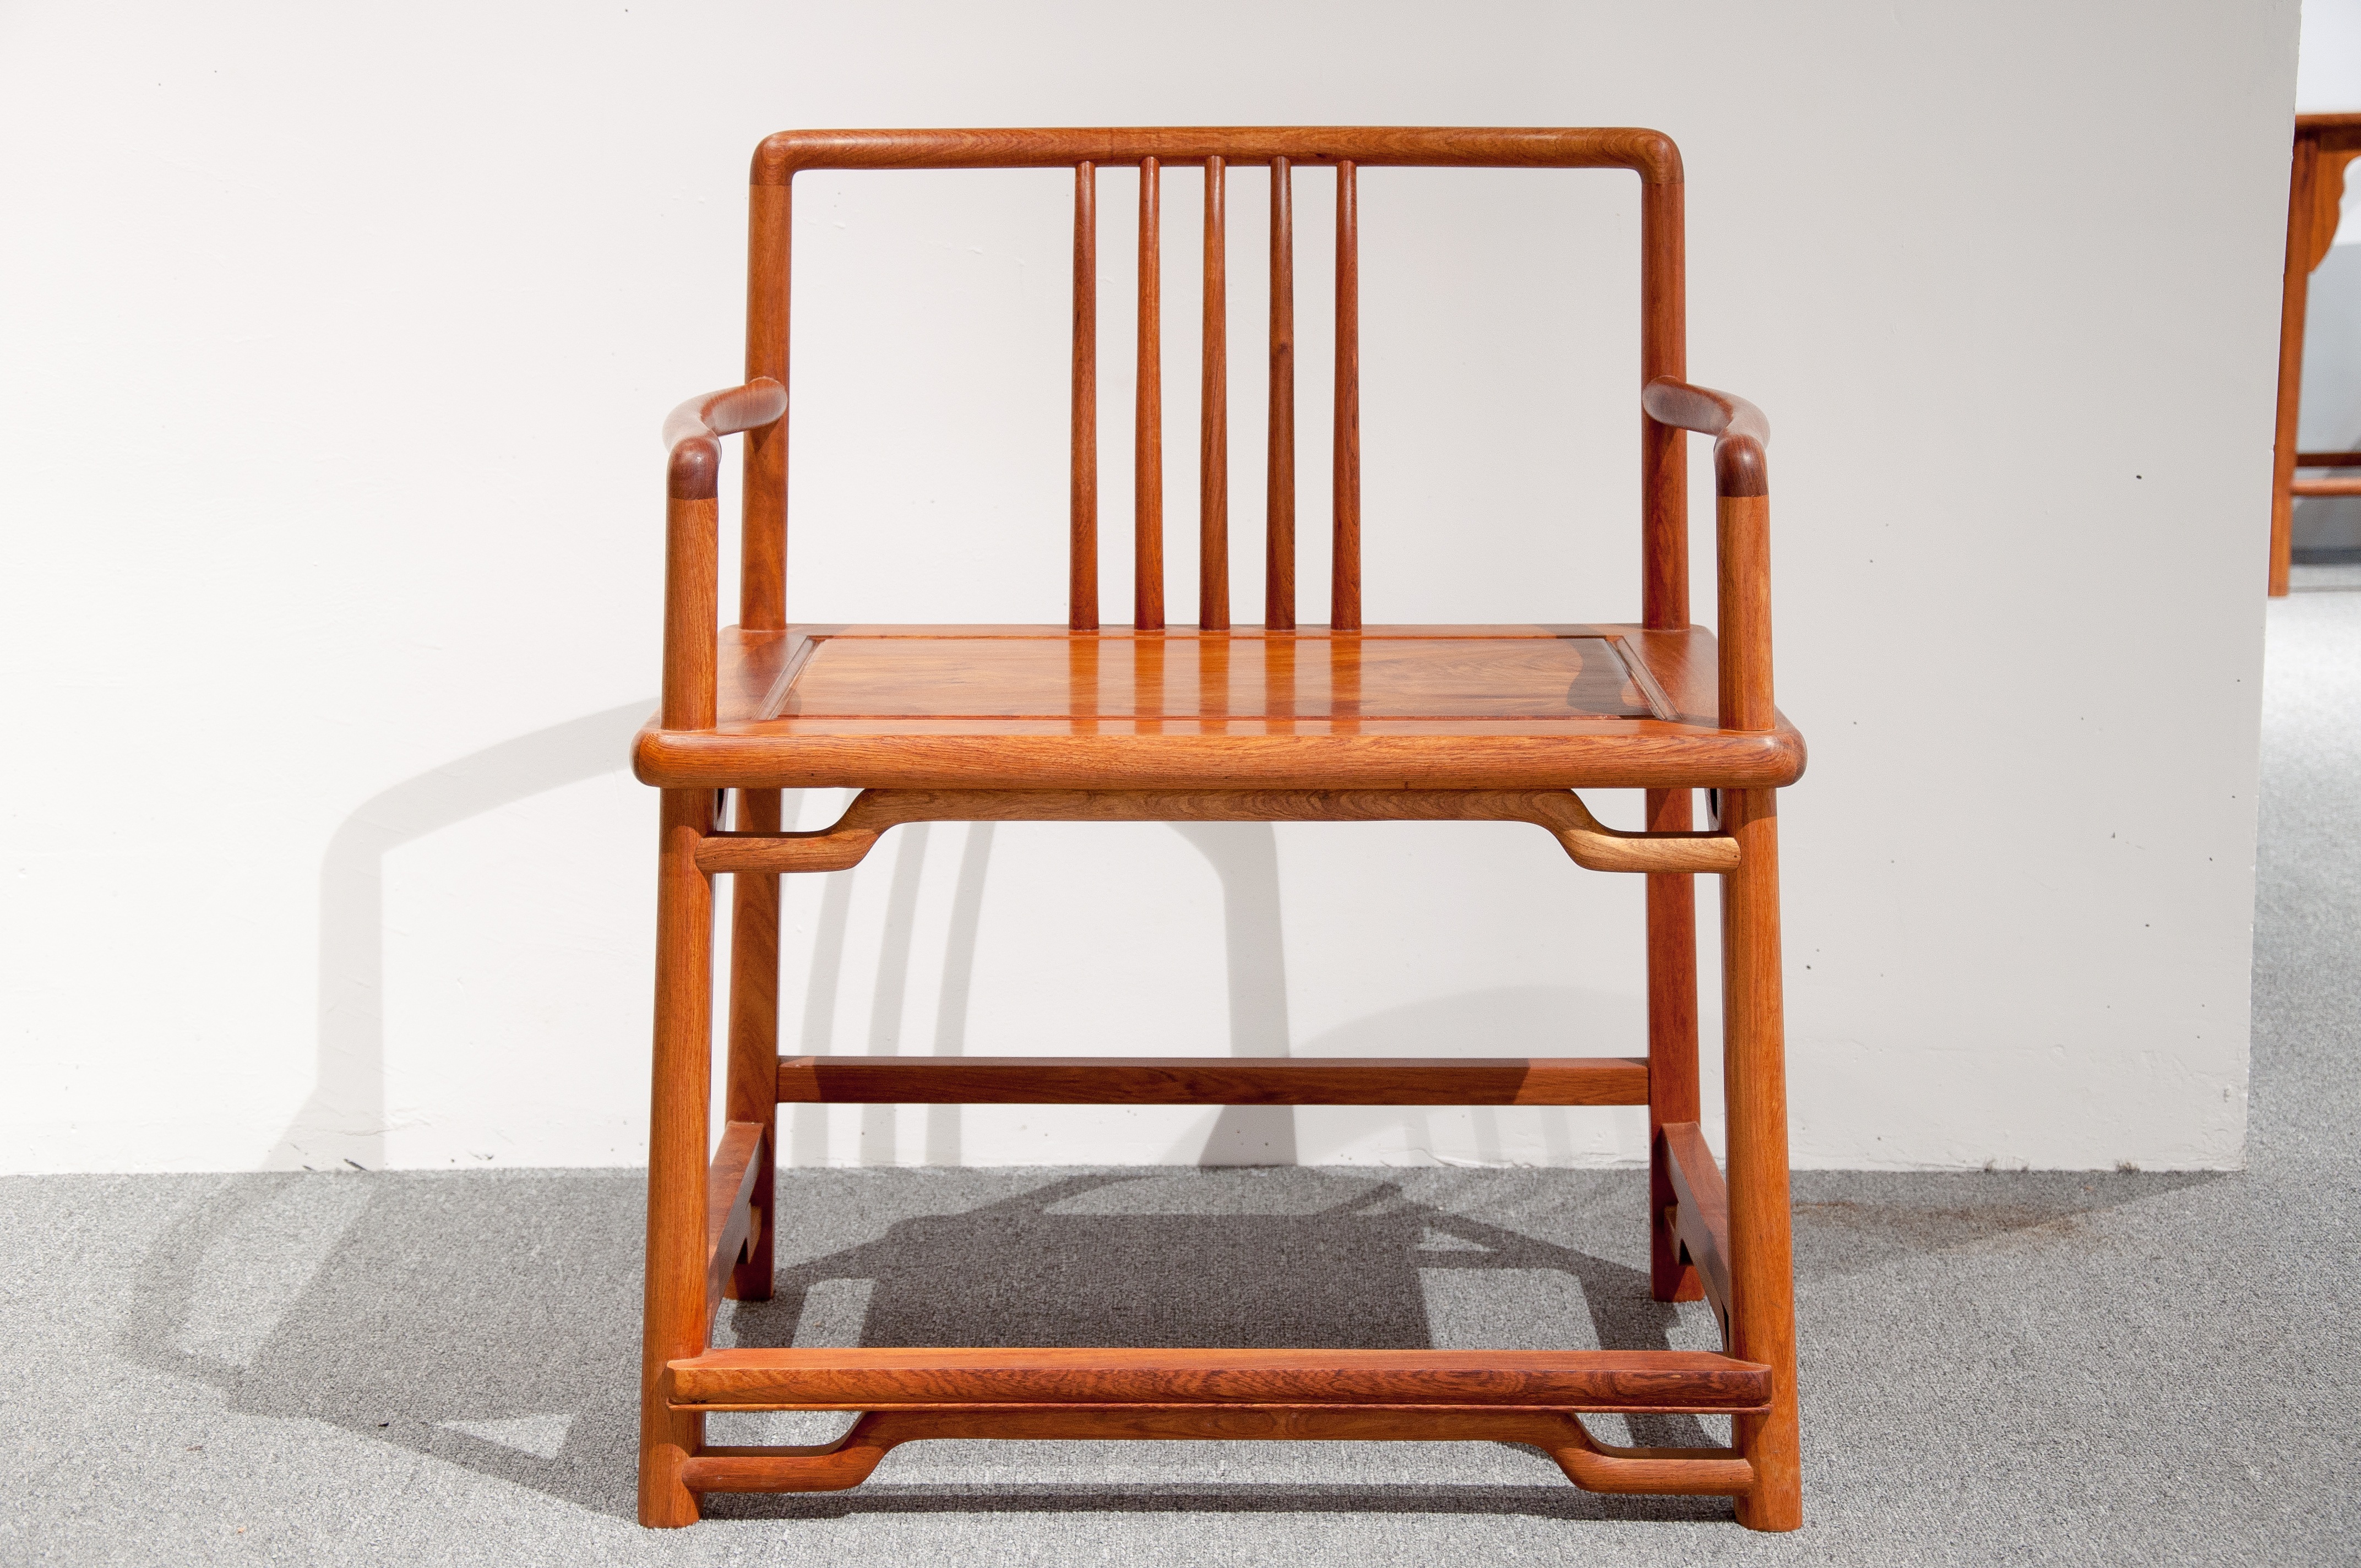
table, wood, chair, shelf, furniture, product, shelving, man made object